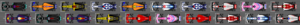
Le Grand Prix automobile de Styrie 2020 disputé le 12 juillet 2020 sur le circuit de Spielberg, est la 1020ᵉ épreuve du championnat du monde de Formule 1 courue depuis 1950. Il s'agit de la première et sans doute de la seule édition du Grand Prix de Styrie comptant pour le championnat du monde de Formule 1, et de la deuxième manche du championnat 2020.